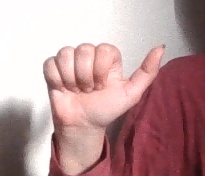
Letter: dhad